Carrollton Courthouse Square Historic District

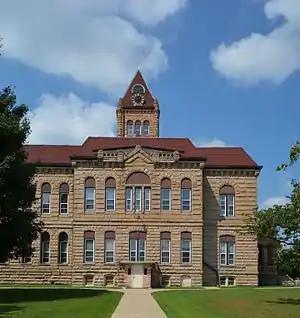
Greene County Courthouse

Carrollton Courthouse Square Historic District is a historic district encompassing the courthouse square and surrounding commercial district in Carrollton, Greene County, Illinois. The district is centered on the Greene County Courthouse, a limestone Romanesque Revival building built in 1891–92. The courthouse occupies an entire city block at the center of the district. The twelve quarter blocks surrounding the courthouse comprise Carrollton's only business district. Development in the area began in 1821, when the first courthouse was built; at the time, the square was surrounded by new houses. The only house remaining from this period is the Hodges House, which was built in 1829 and is now a historical museum. The square assumed its commercial character between 1830 and 1855, when several brick stores were constructed. After 1855, the square gained several two- and three-story commercial buildings, which form the predominant type in the district. In addition to the commercial buildings, Carrollton's public library and post office are also located on the square.